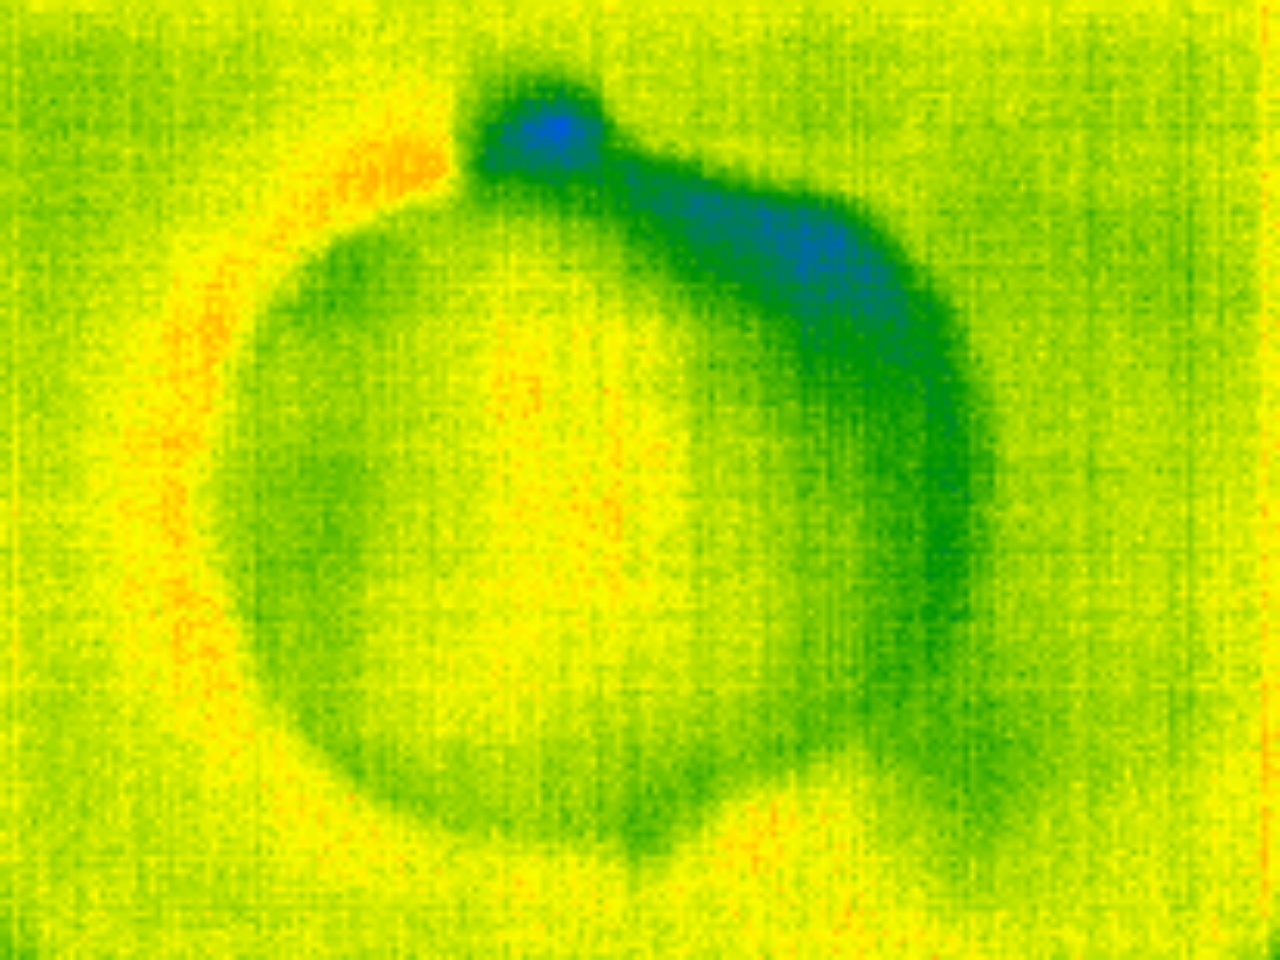
Label: No Defect